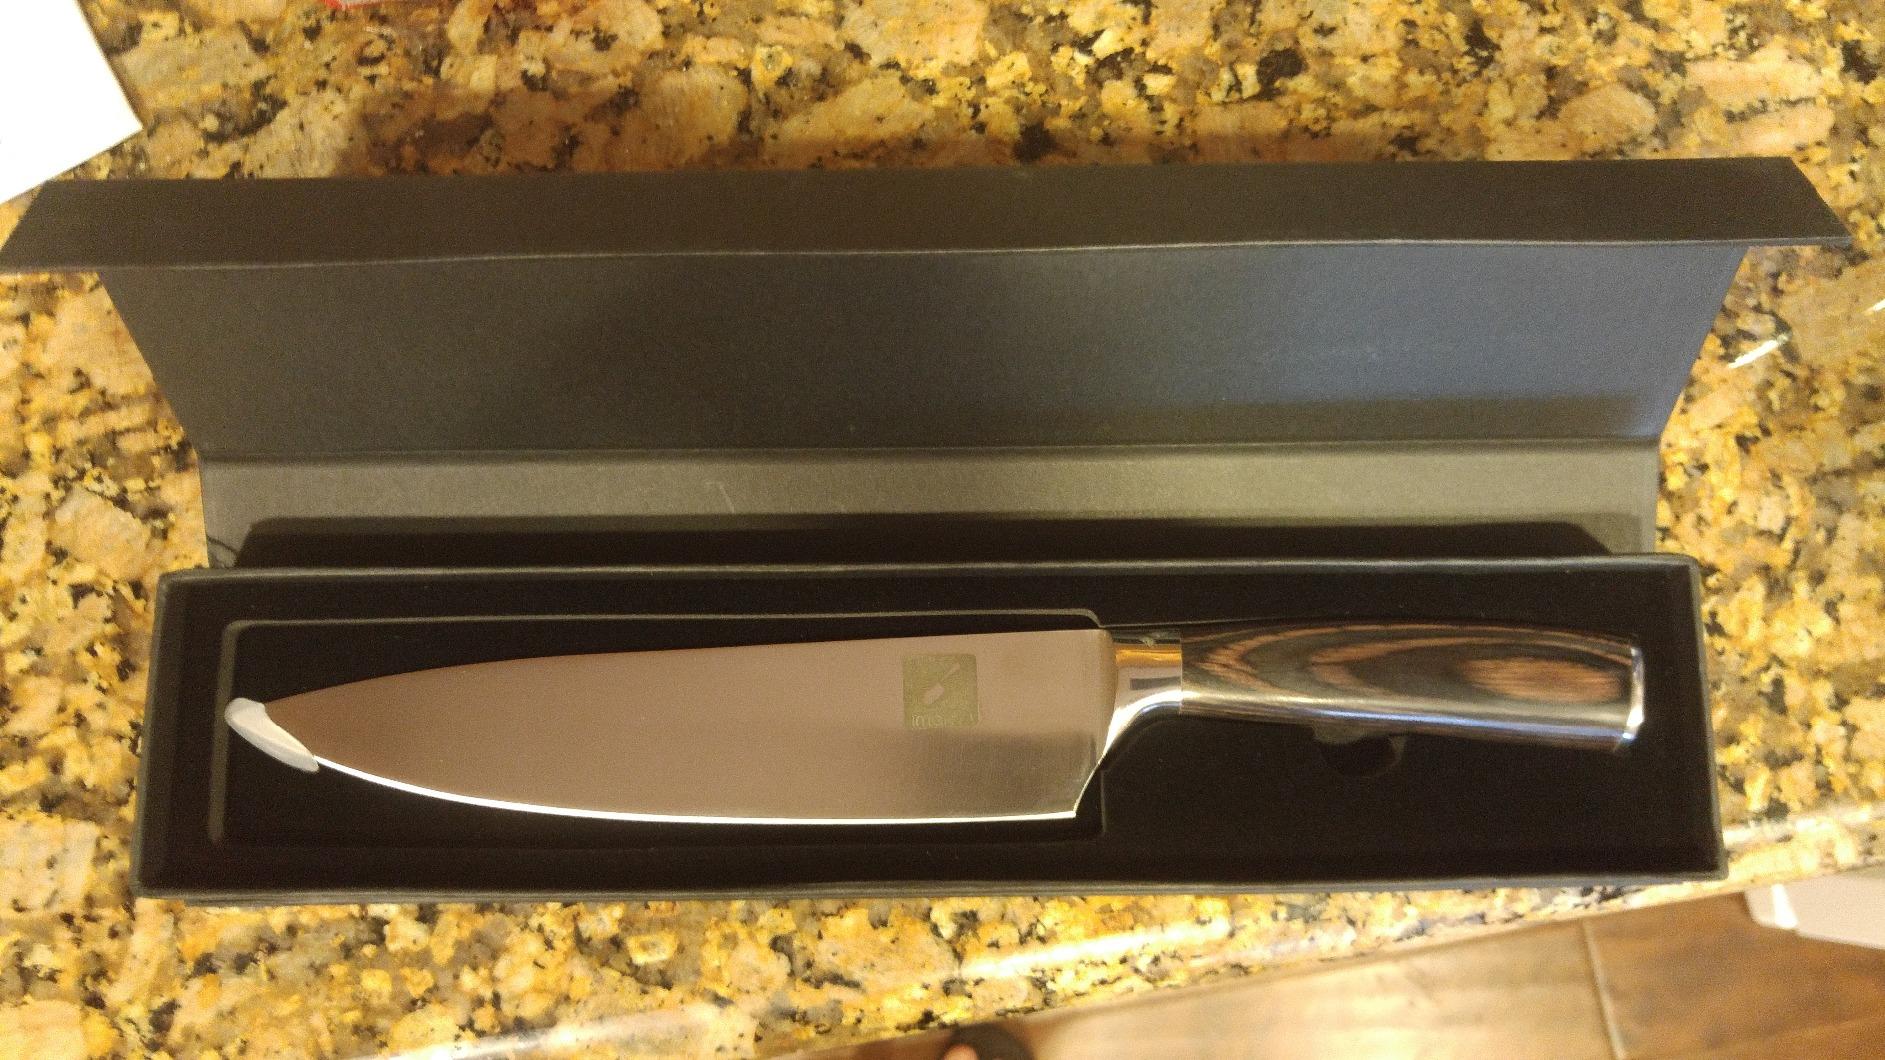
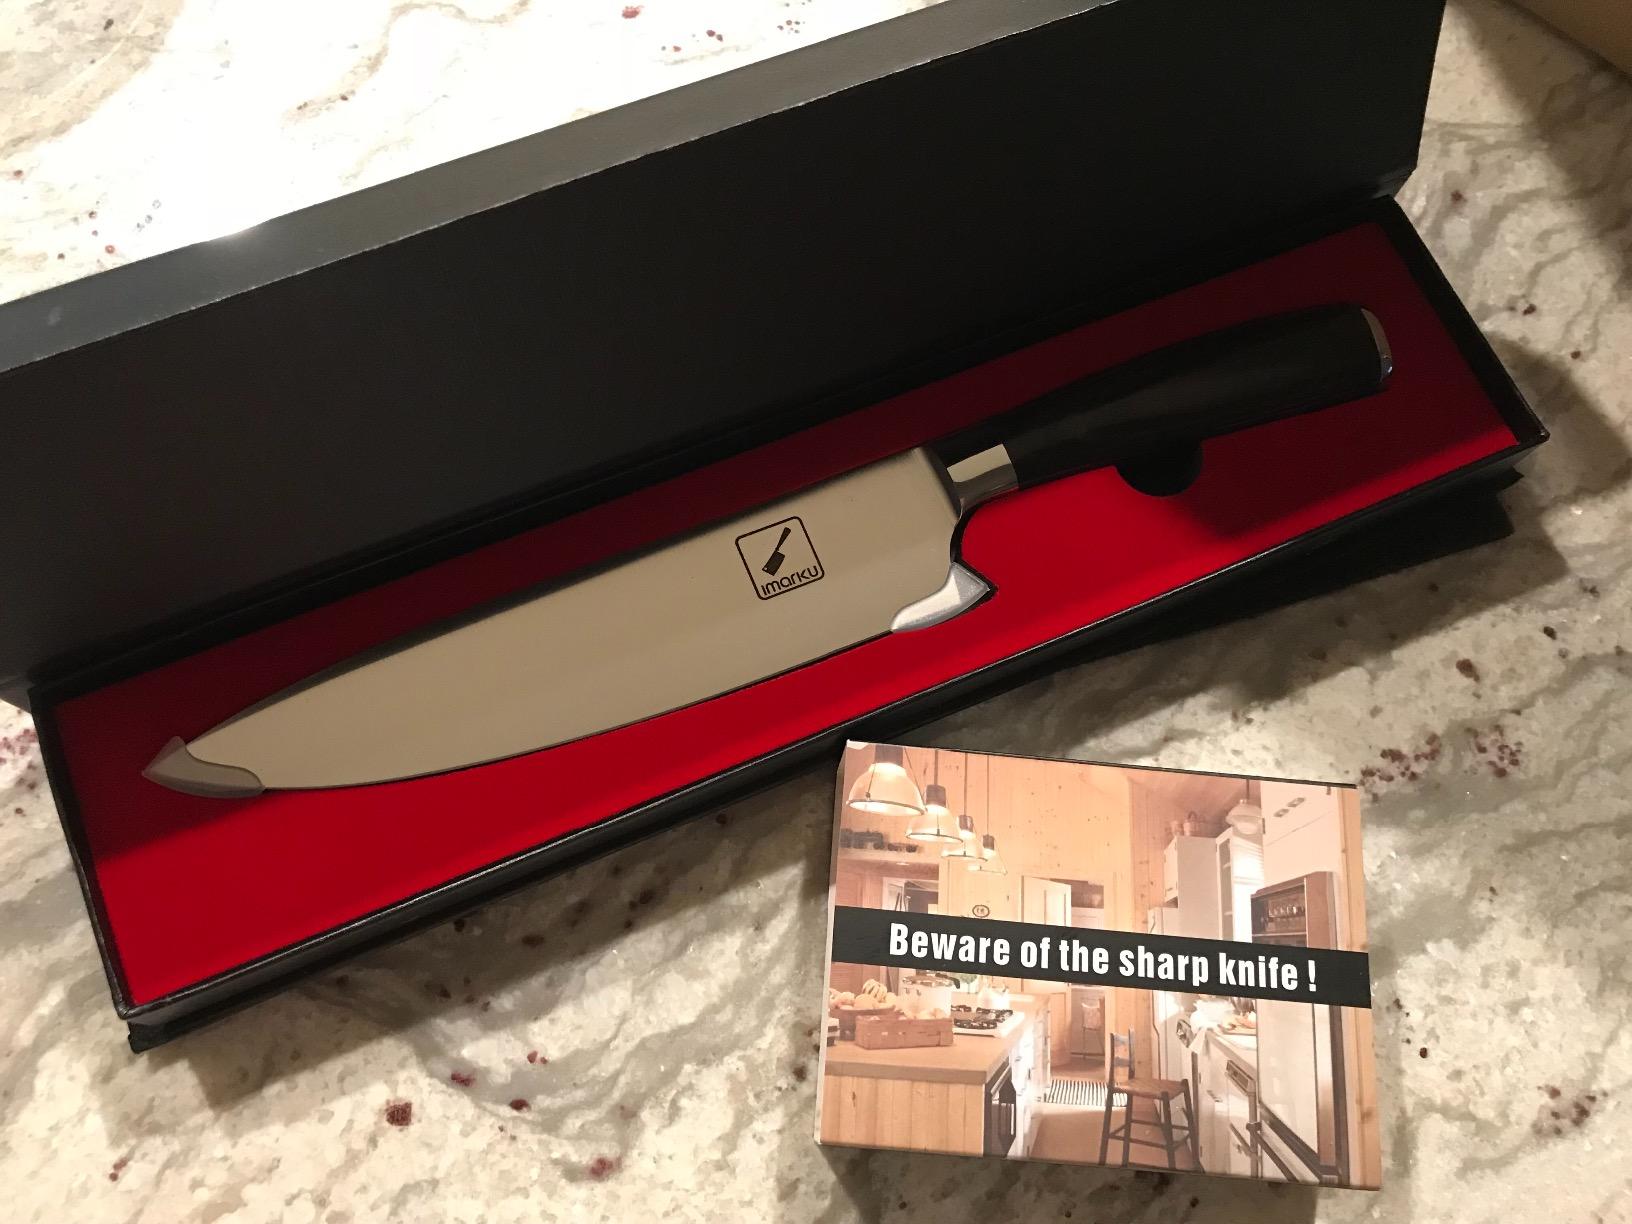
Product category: items_knife
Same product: yes